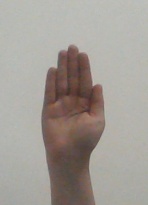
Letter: seen